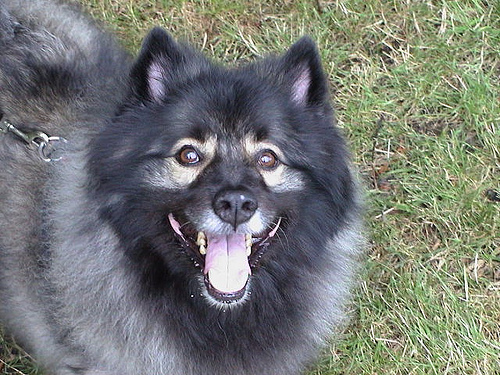
Animal: dog
Breed: keeshond